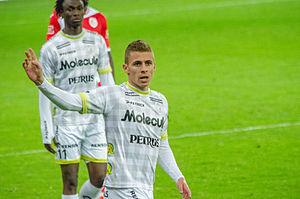
Thorgan Hazard, né le 29 mars 1993 à La Louvière, est un joueur de football international belge évoluant au poste de milieu de terrain offensif voire d'ailier au Borussia Dortmund en Bundesliga.